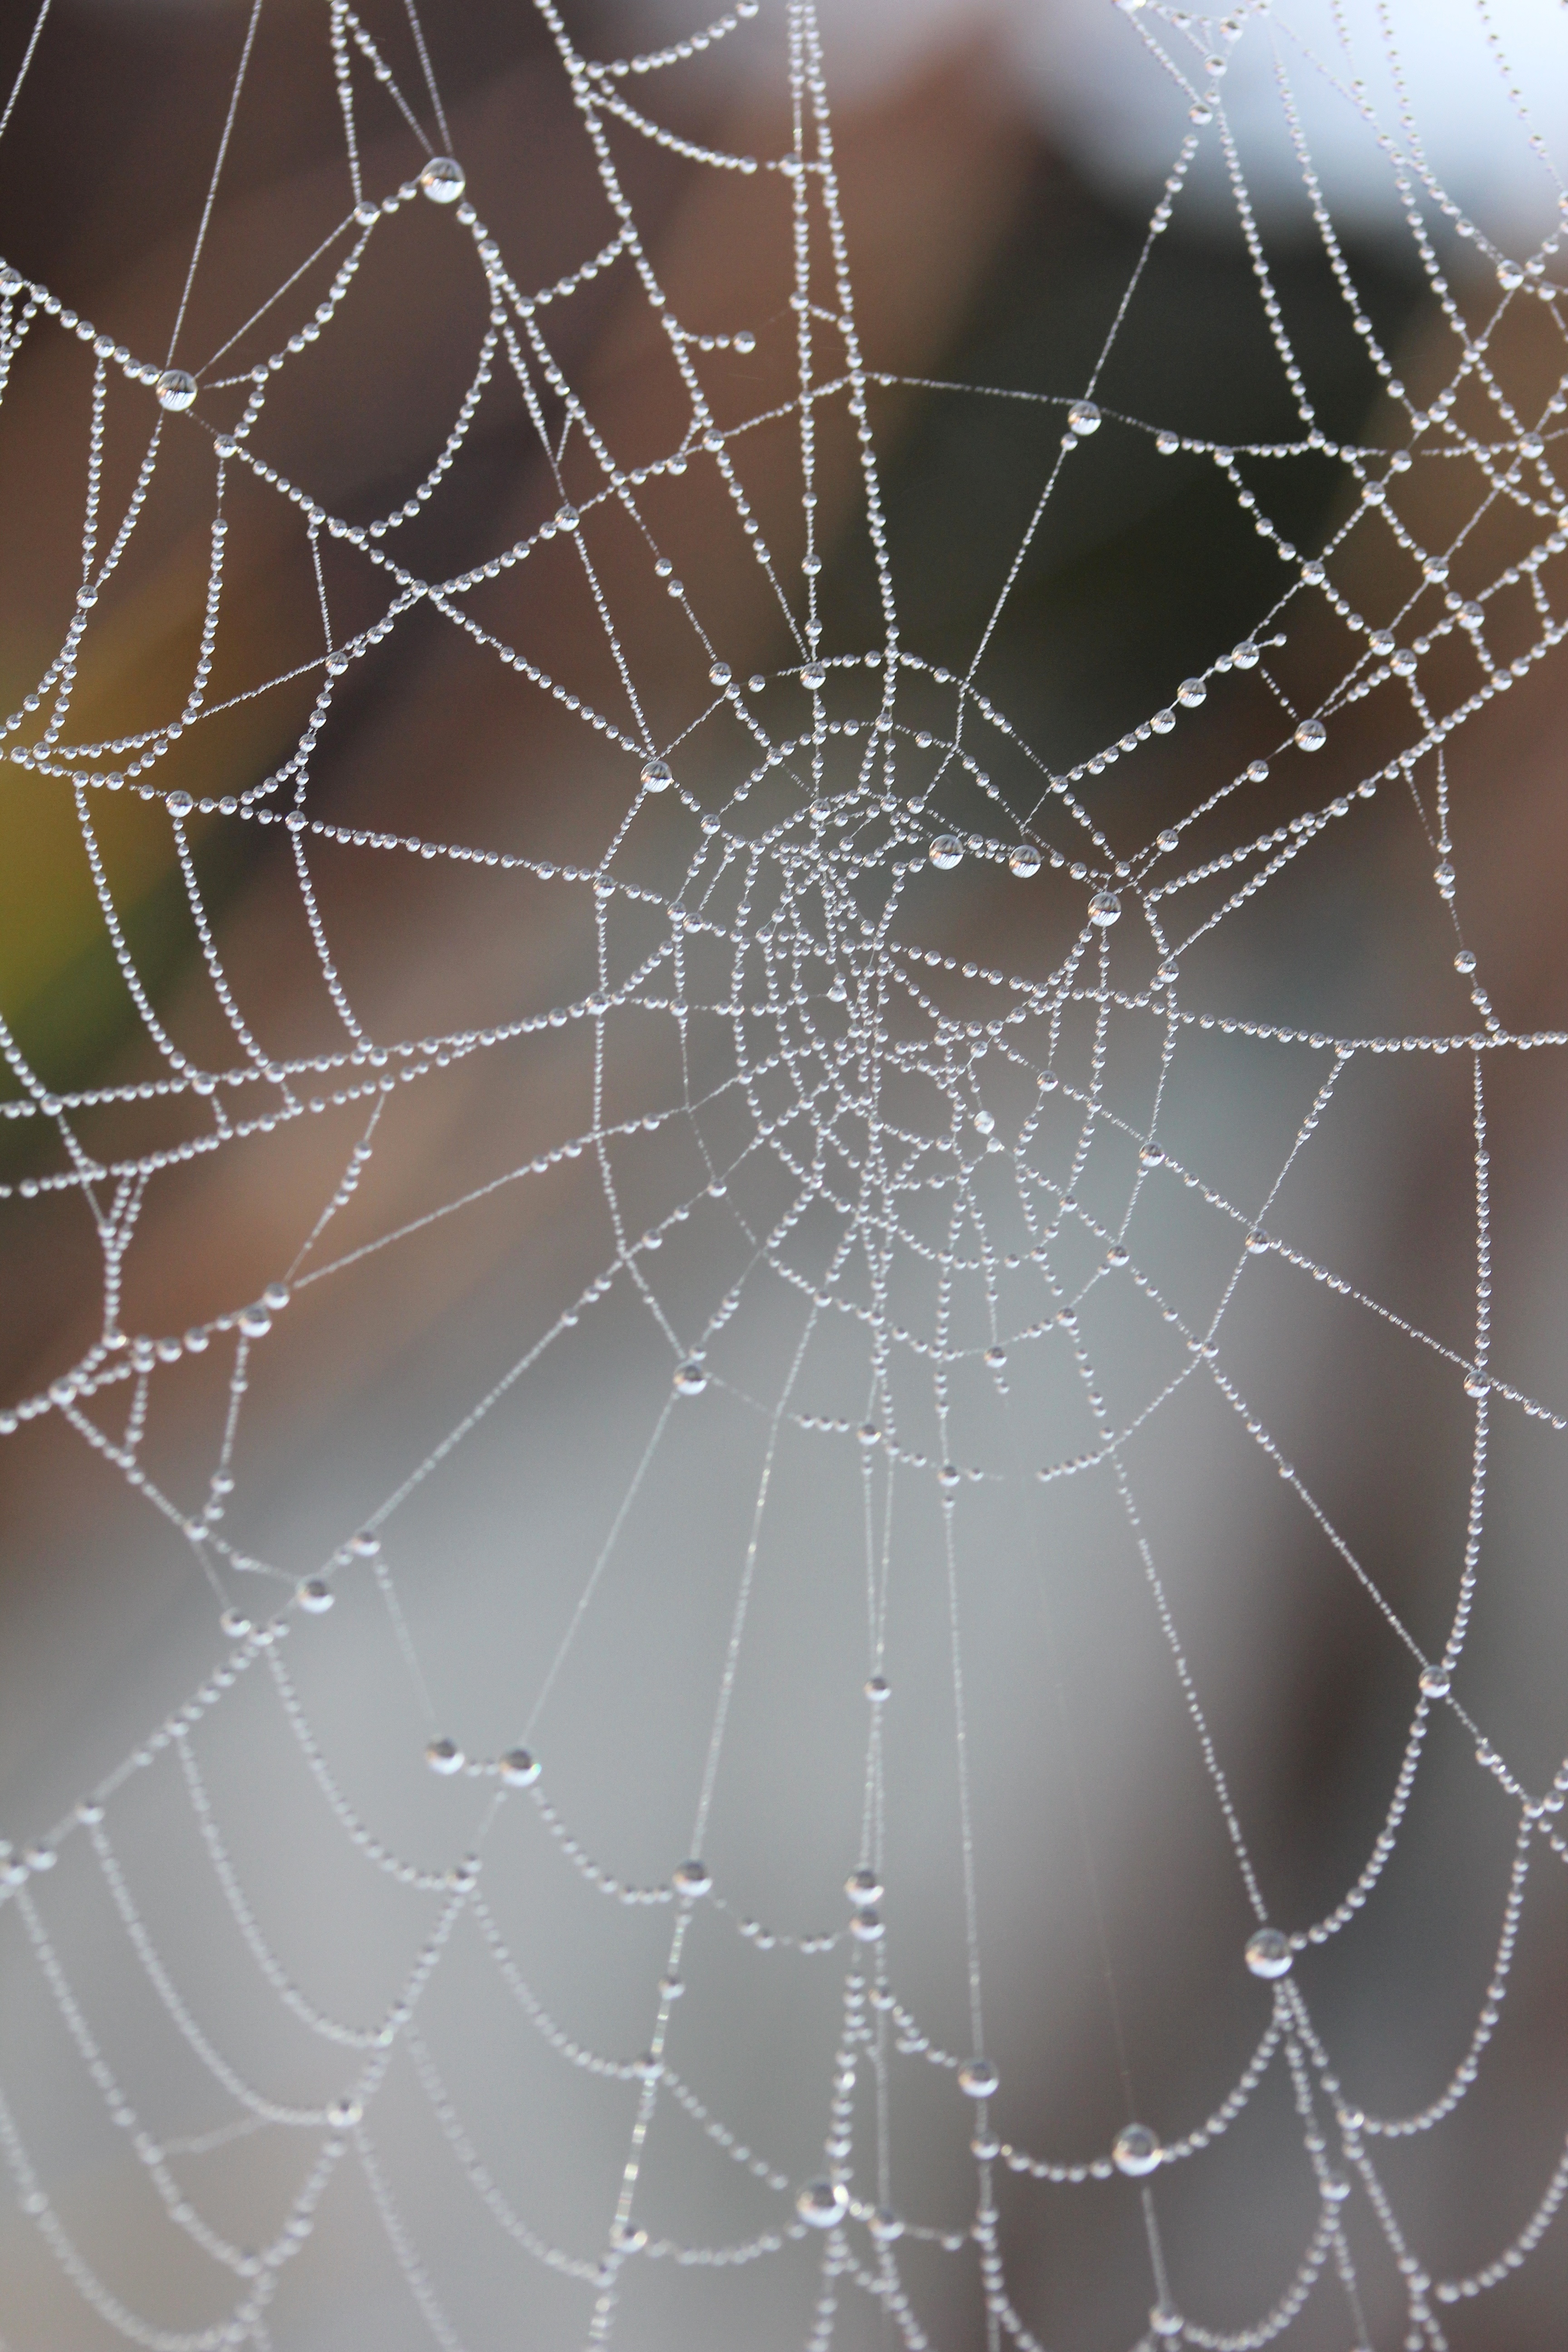
fauna, material, invertebrate, spider web, close up, spider, arachnid, macro photography, arthropod, european garden spider, araneus, orb weaver spider